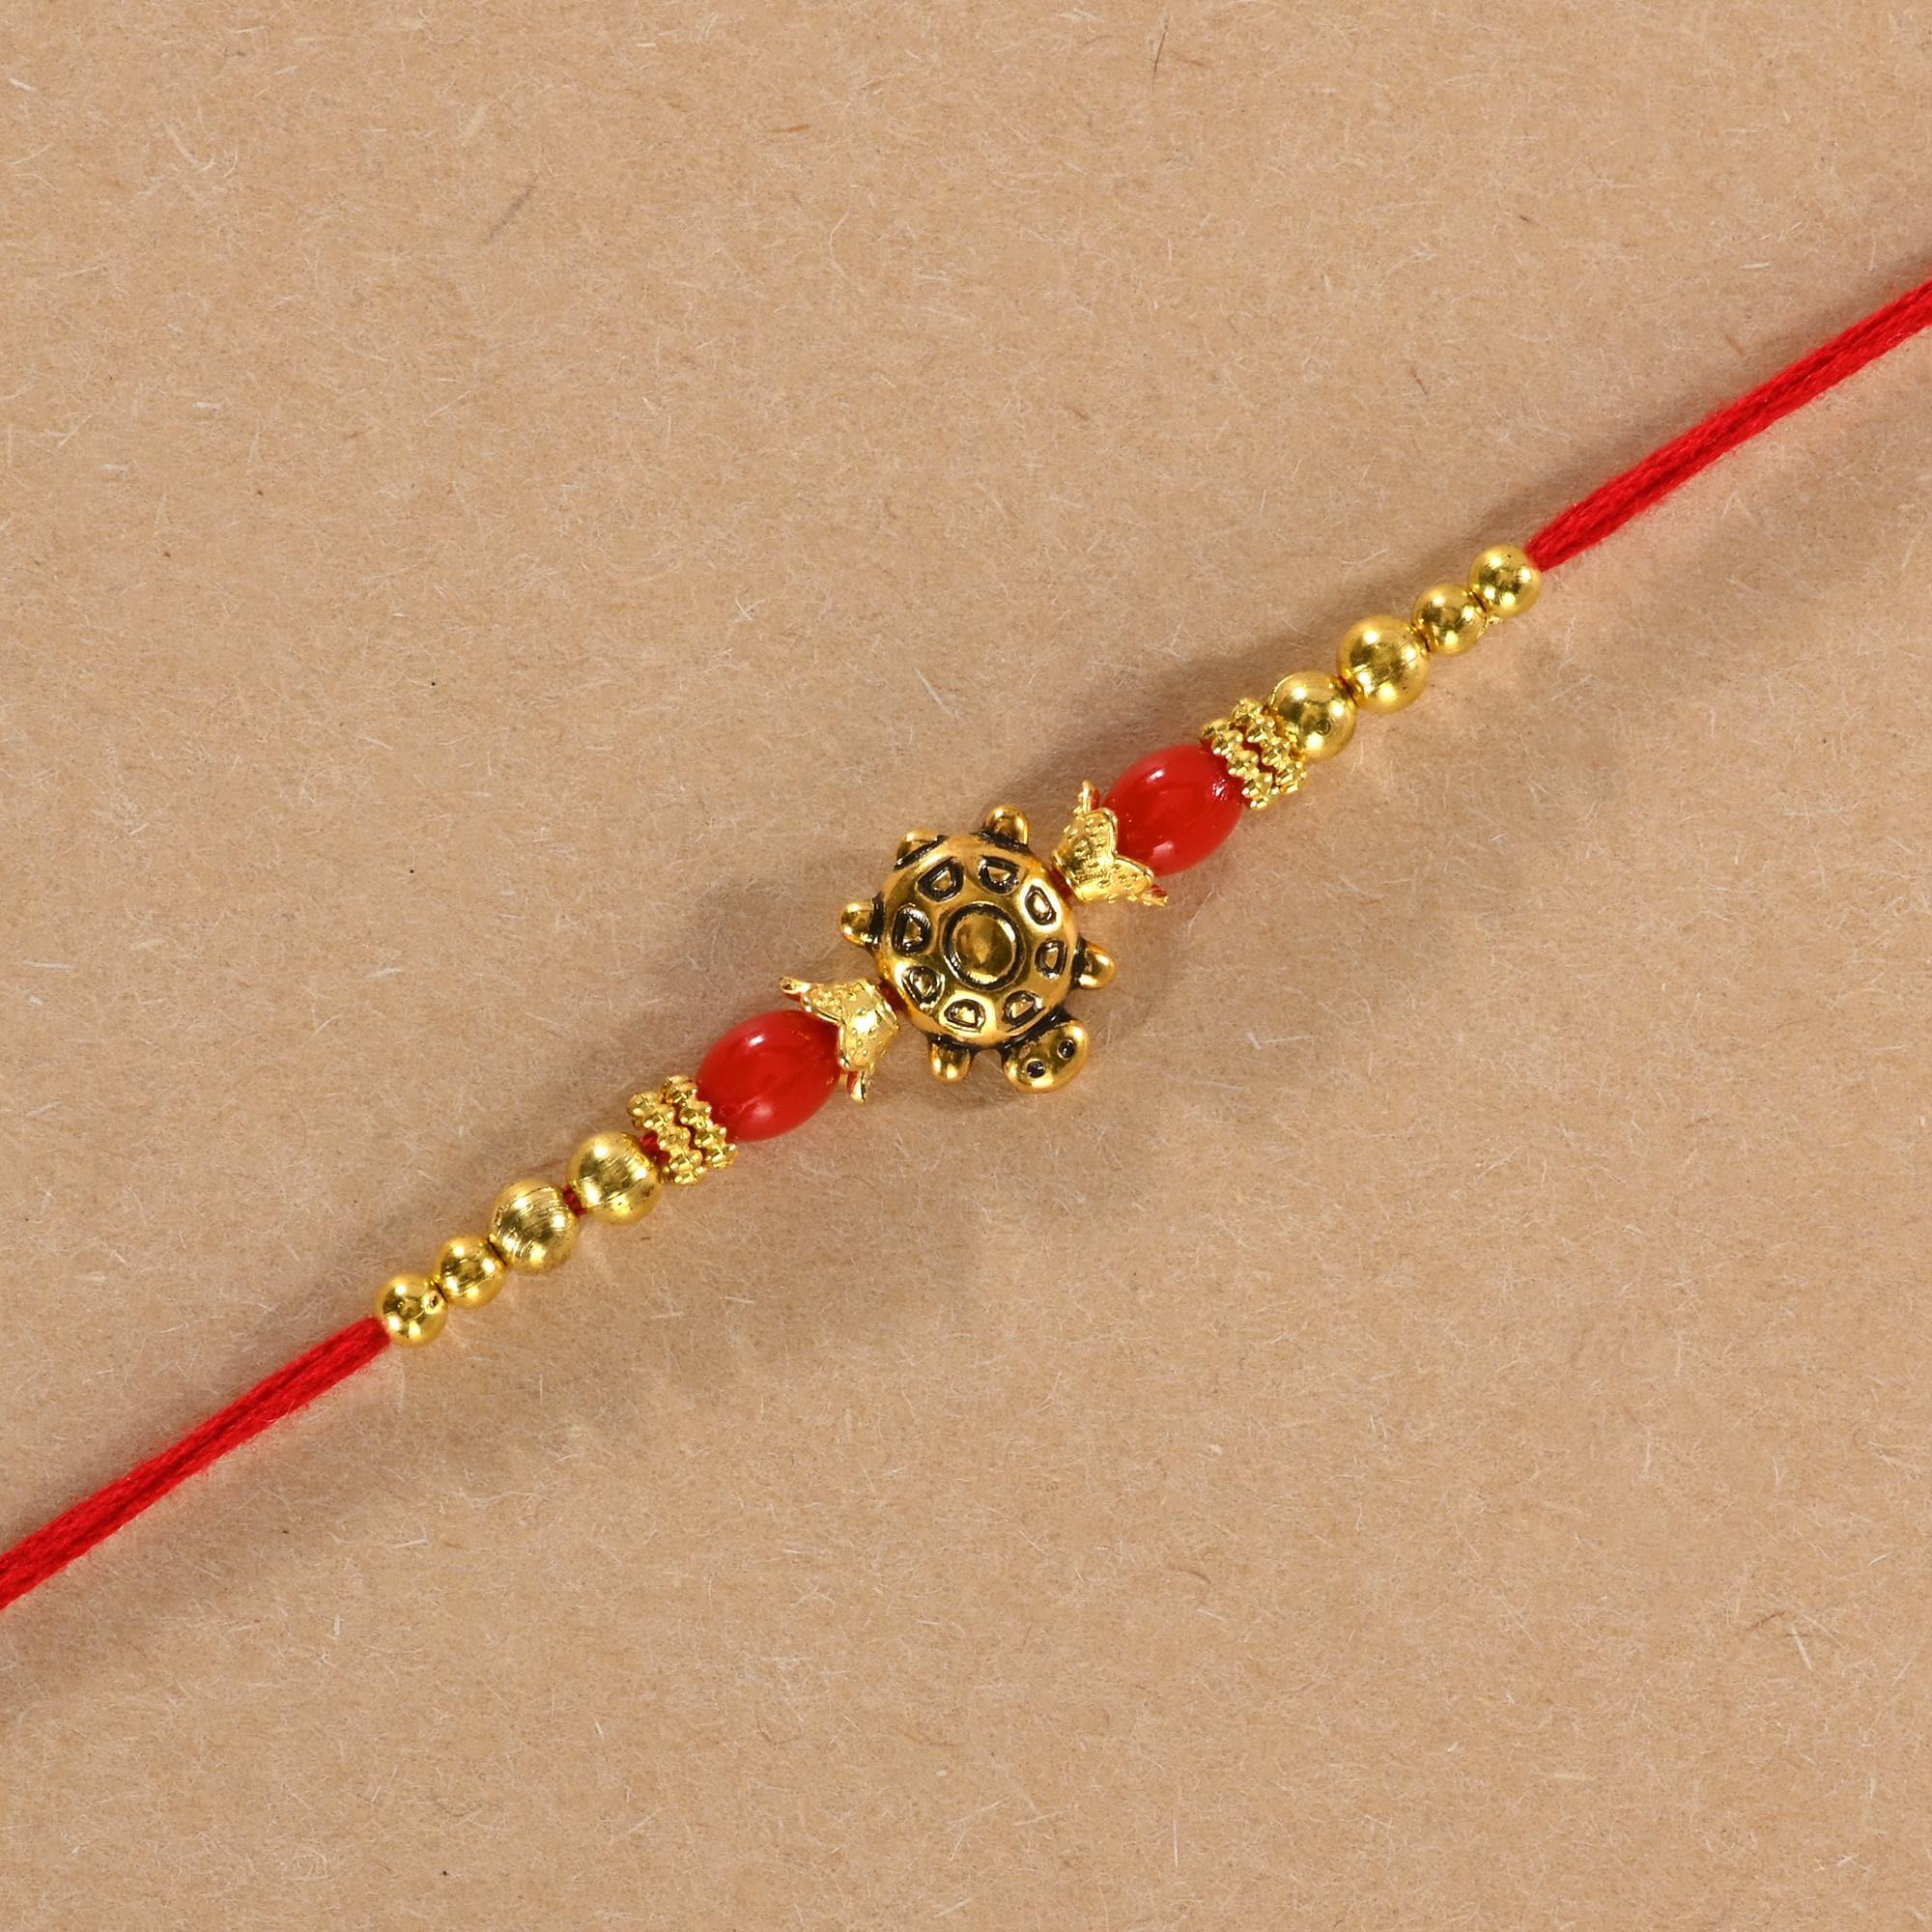
Alampata Multicolor Combo of 12 Stone Rakhi Set for Men with Roli Chawal Rakhi for Brother (TORTOISE)
Type: Rakhis
Brand: ALAMPATA
Price: Rs. 199
 Rakhi Traditional Rakshabandhan Gift to Brothers from Beloved Sisters Rakshabandhan or Rakhi is a festival celebrating and honoring sibling love. It is love at its purest & deepest point and is portrayed in the form of the sister reminding the brother of the undying bond between them by tying a holy thread and true to his nature the brother reiterates his pledge to care for his sister in body mind and spirit. Honoring this ancient festival of morals and self-sacrificing love, we brings home-spun rakhis prepared in the time honored tradition and with same love & care that equates sisterly love. Respecting the values that Rakhi represents we bring you rakhis made with auspicious material like moli and woven with kundan, zardosi etc
Features: rakhi for brother,indian festival,rakshabhandan,rakhi,bhaiya rakhi,india,brother,sister,festival
Included: 12